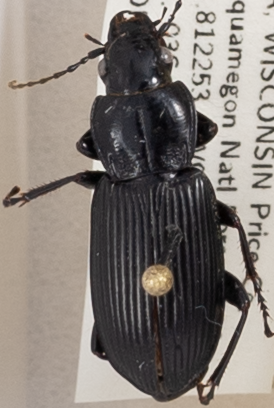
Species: Pterostichus melanarius melanarius
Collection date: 2019-09-03
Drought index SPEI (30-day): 0.694
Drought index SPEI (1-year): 2.09
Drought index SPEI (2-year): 1.28